Academy of Integrated Christian Studies

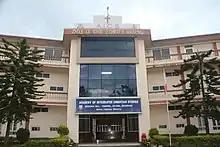

Academy of Integrated Christian Studies is a Christian college situated in Aizawl, Mizoram. It is affiliated to the Senate of Serampore College (University) and the Baptist Church of Mizoram.